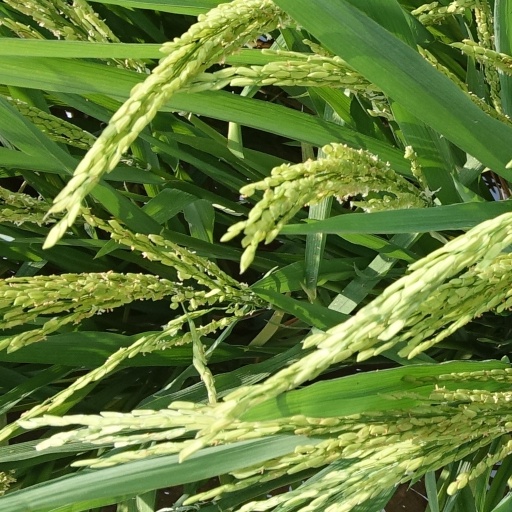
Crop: rice